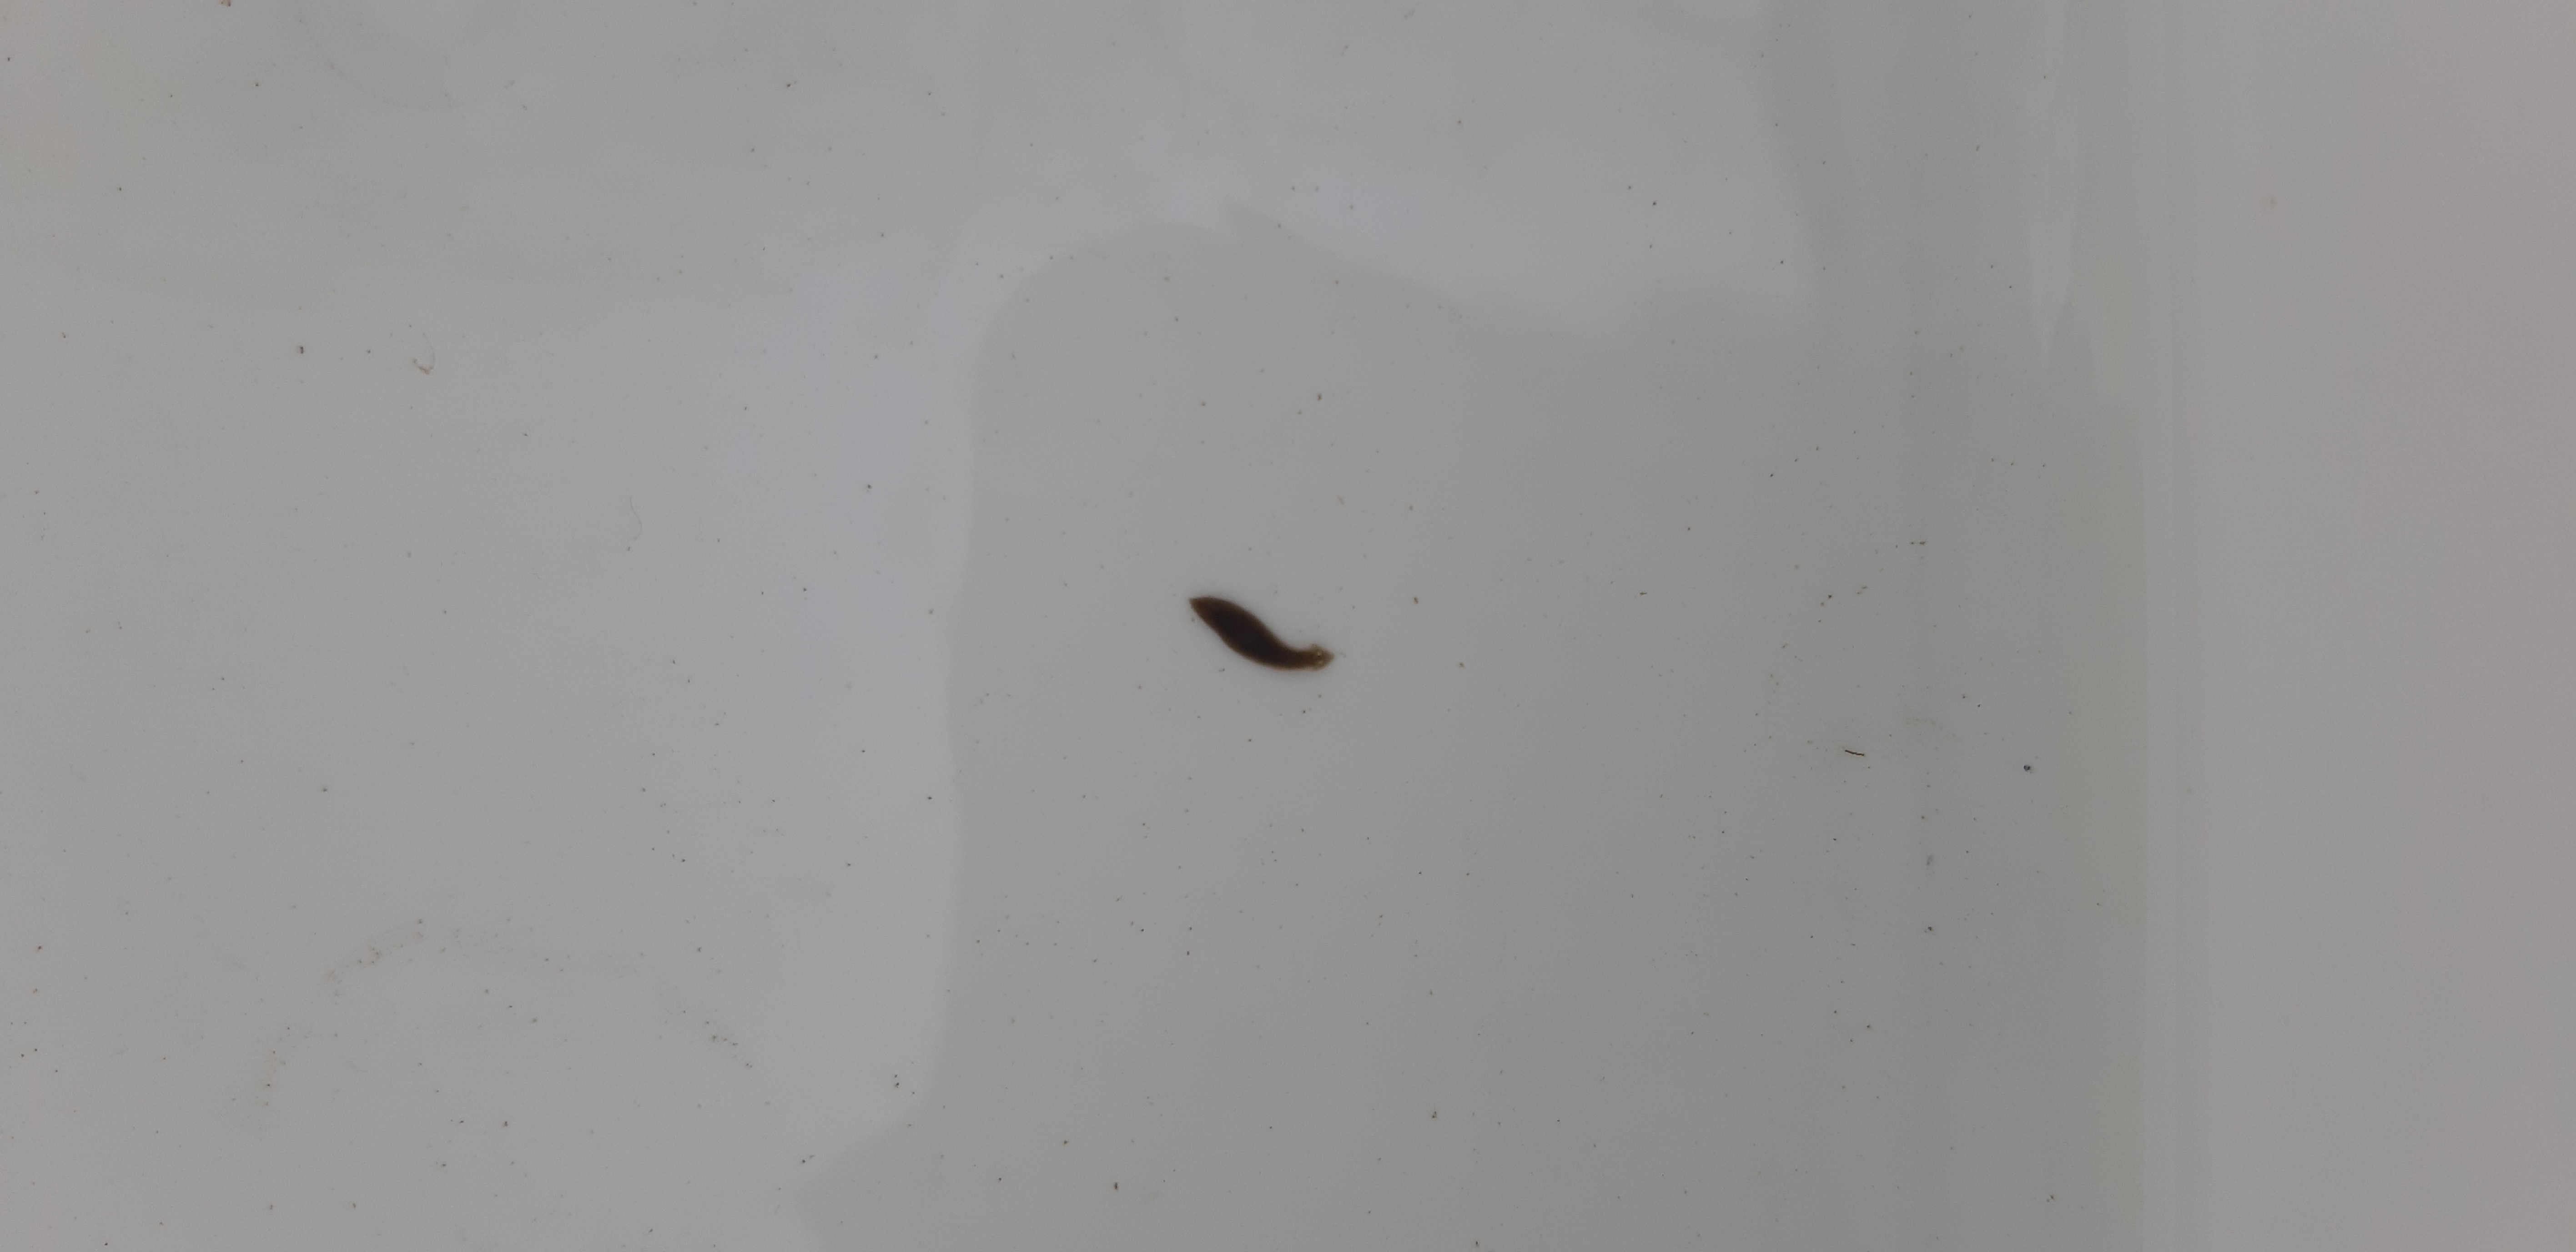
Macroinvertebrate group: flat_worms